Justin Brice Guariglia

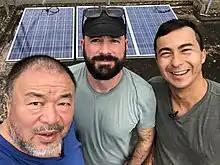
Guariglia with Ai Weiwei (L) and landscape architect Walter Meyer (R) in Puerto Rico

Justin Brice Guariglia, also known as Justin Brice (born 1974), is an American conceptual artist and a former photojournalist, whose work explores the relationship between humans and the natural world. Brice frequently partners with scientists, poets and philosophers in his research based art practice that addresses climate change and the ecological crisis. Notably, this includes a series of seven missions he's flown with NASA scientists beginning in 2015 to document Greenland's rapidly changing ice, images which he's used as source material in his work.